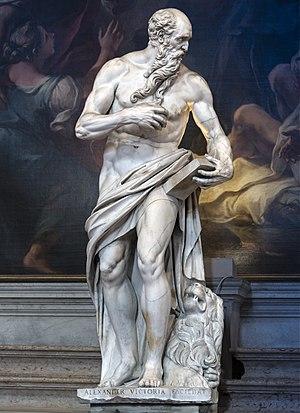
La basilique Santa Maria Gloriosa dei Frari, appelée communément I Frari, est une des principales églises de Venise. Elle est située sur le Campo dei Frari, dans le sestiere de San Polo. Dédiée à l'Assomption de Marie, elle a reçu le titre de basilique mineure.
Jérôme de Stridon ou saint Jérôme, né vers 347 à Stridon, à la frontière entre la Pannonie et la Dalmatie, et mort le 30 septembre 420 à Bethléem, est un moine, traducteur de la Bible, docteur de l'Église et l'un des quatre Pères de l'Église latine, avec Ambroise de Milan, Augustin d'Hippone et Grégoire Iᵉʳ. L'ordre des hiéronymites se réfère à lui.
Alessandro Vittoria est un sculpteur maniériste de l'école vénitienne, « l'un des principaux représentants du style classique vénitien ».